List of lighthouses in the United States

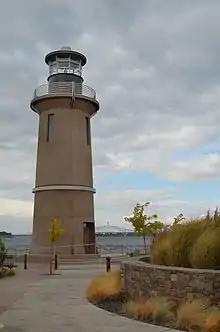
Clover Island Lighthouse (built 2010), in Washington is the first to be built in the United States since 1962.

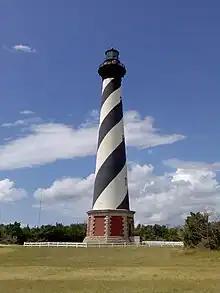
America's tallest lighthouse, Cape Hatteras Light, located on the Outer Banks of North Carolina

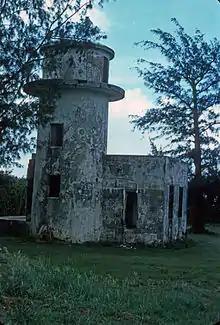
Garapan Light in Saipan, one of only two remaining lighthouses built during Japanese occupation

This table lists lighthouses that are in insular areas of the United States. All of the islands listed below are uninhabited, and have not been formerly incorporated into the country.